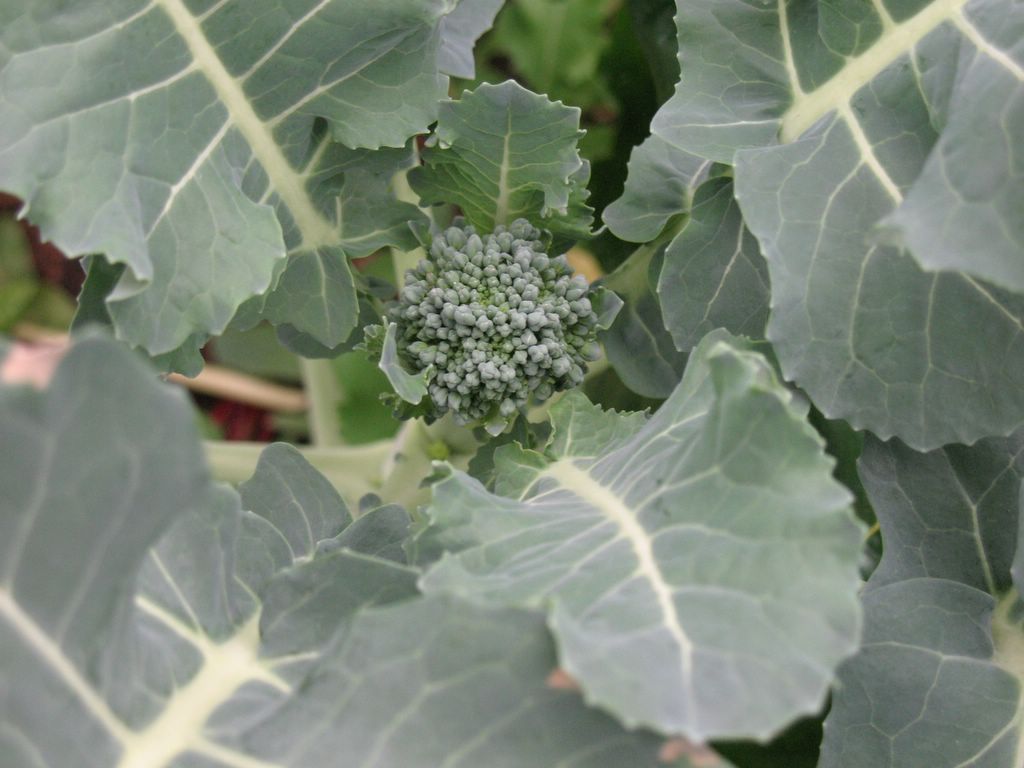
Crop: unknown
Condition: broccoli